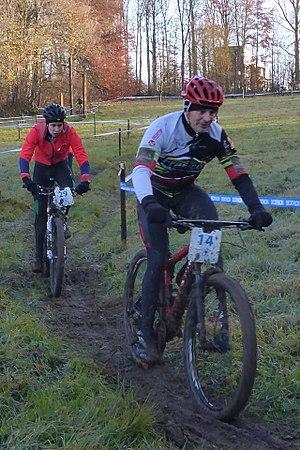
Le cross-country, aussi appelé XC pour X-Country, le X ayant la forme d'une croix nommée « cross » en anglais, est la pratique du VTT sur tous les terrains. C'est la discipline du VTT la plus répandue et la seule présente aux Jeux olympiques.